Harukiba Station

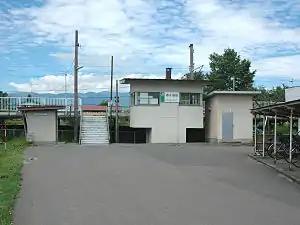
Harukiba Station in 2007

is an East Japan Railway Company (JR East) railway station located in the town of Shizukuishi, Iwate Prefecture, Japan.